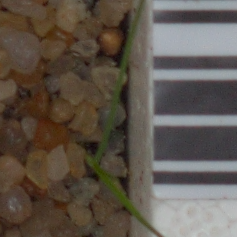
Label: loose_silkybent